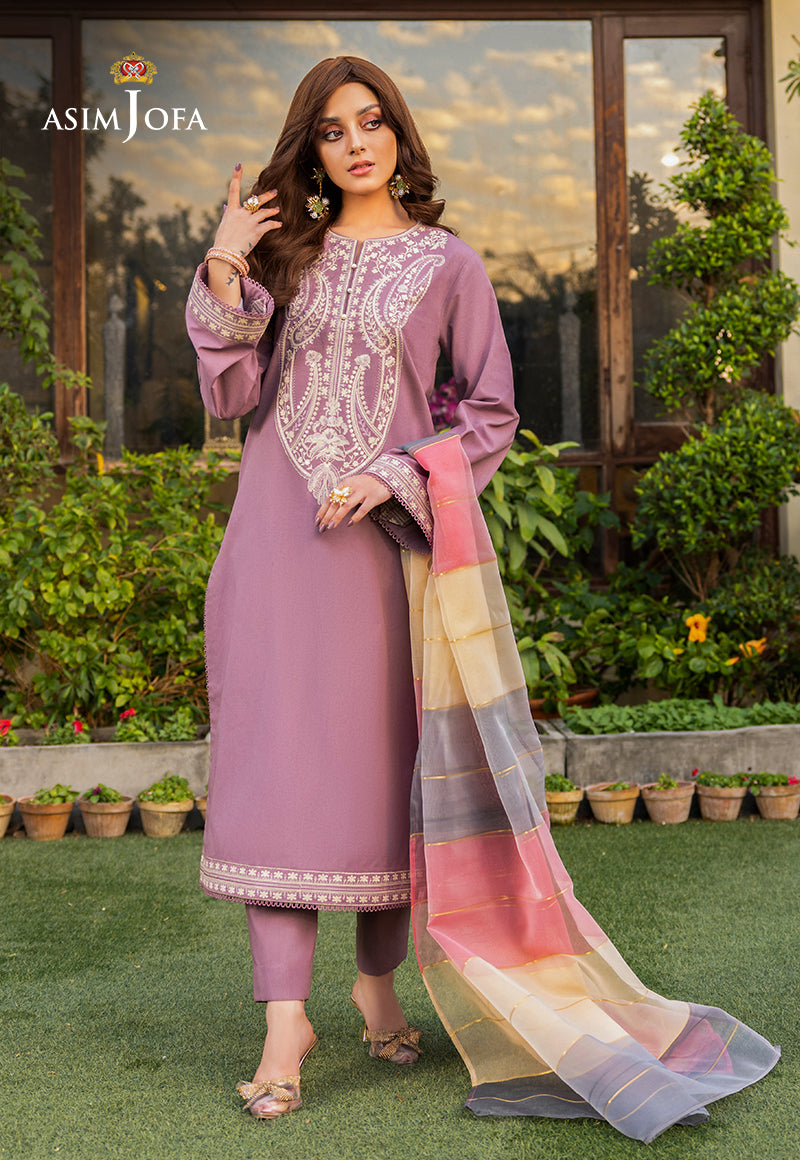
purple multi embroidered suit with dupatta